Imminent Threat

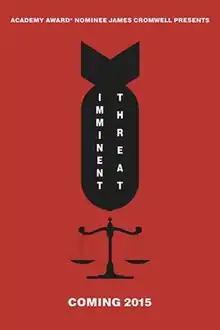

Imminent Threat is a 2015 documentary film about the War on Terror's impact on civil liberties in the US, as well as the potential coalition that may form between the progressive left and libertarian right. The film is directed by Janek Ambros and executive produced by James Cromwell, Jillian Barba, Anthony A. LoPresti, and D.J. Dodd.